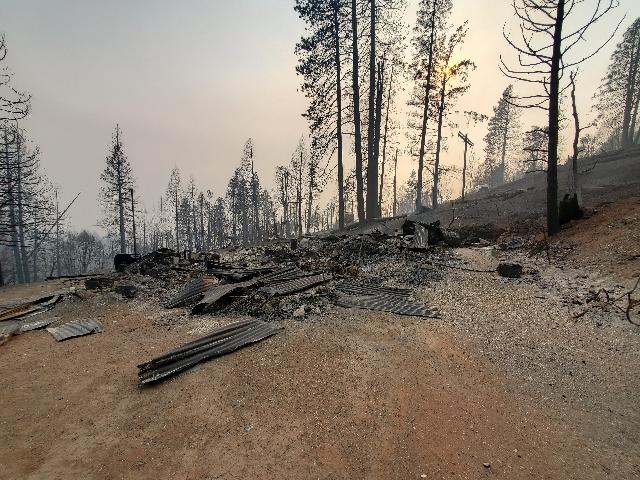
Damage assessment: destroyed